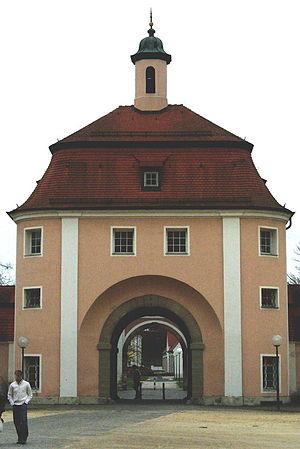
L'abbaye de Wiblingen était une ancienne abbaye bénédictine qui a été ensuite utilisé comme caserne. Aujourd'hui, ses bâtiments abritent plusieurs départements de la faculté de médecine de l'université d'Ulm. L'ancienne abbaye est située au sud du confluent du Danube et de l'Iller, au sud de la ville d'Ulm dans le land allemand de Bade-Wurtemberg. Administrativement, le village de Wiblingen appartient maintenant à la ville d'Ulm. L'abbaye fait partie de la Route Baroque de Haute-Souabe.